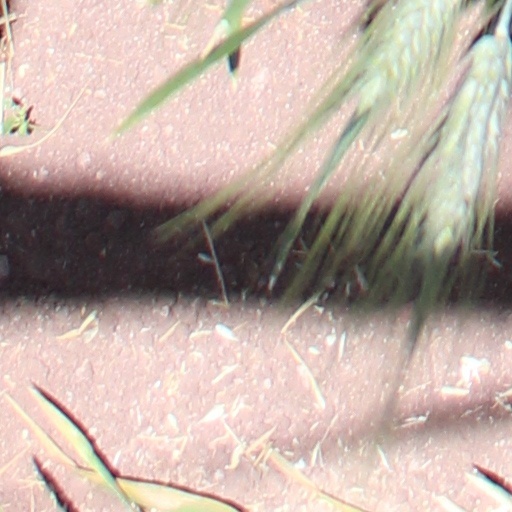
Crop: wheat